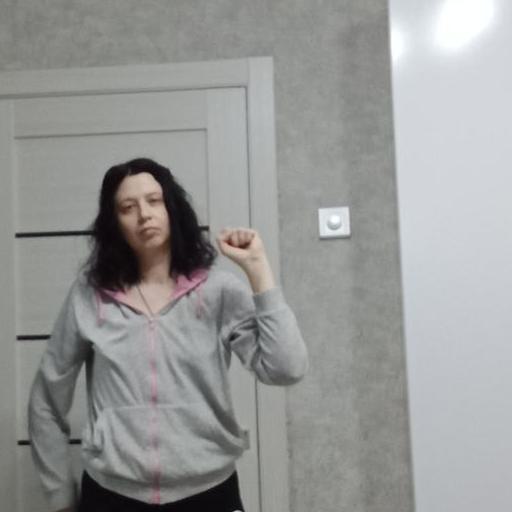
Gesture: fist